Rodolfo Ares

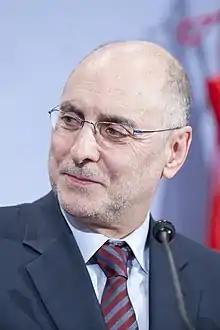
Ares in 2010

Rodolfo Ares Taboada (25 June 1954 – 26 January 2023) was a Spanish politician. A member of the Socialist Party of the Basque Country–Basque Country Left, he served in the Basque Parliament from 1994 to 2009 and again from 2012 to 2016.